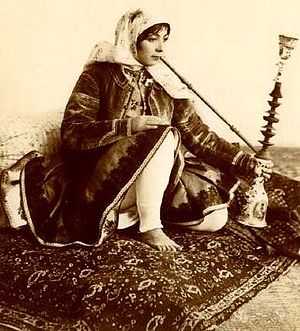
Vandpibe / Kulturen
Persisk kvinde som ryger den traditionelle Qalyan.
En vandpibe eller shisha er en større form for pibe som oprindeligt stammer fra Indien, og bruges til at ryge forskellige slags tobak. Røgen bliver ført gennem en beholder med vand og gennem et højt rør og til sidst gennem en slange som føres til munden. Vandpiben har nydt stor popularitet i den arabiske verden og er meget udbredt i Mellemøsten.